Amber Tamblyn

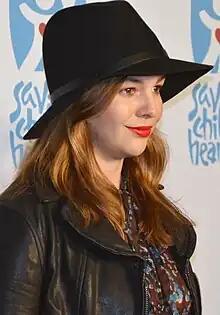
Tamblyn in 2014

Amber Rose Tamblyn (born May 14, 1983) is an American actress and author. She first came to national attention in her role on the soap opera "General Hospital" as Emily Quartermaine at the age of 11. She followed with a starring role on the prime-time series "Joan of Arcadia", portraying the title character, Joan Girardi, for which she received Primetime Emmy and Golden Globe nominations. Her feature film work includes roles such as Tibby Rollins from the first two "The Sisterhood of the Traveling Pants" films and Megan McBride in "127 Hours" (2010), as well as appearing opposite Tilda Swinton in the critically acclaimed film "Stephanie Daley", which debuted at The Sundance Film Festival and for which Tamblyn won Best Actress at The Locarno International Film Festival and was nominated for an Independent Spirit Award. In 2016, she made her directorial debut with the film "Paint It Black" starring Alia Shawkat, based on Janet Fitch's 2006 novel of the same name. In 2021 she starred opposite Diane Lane in FX's "".